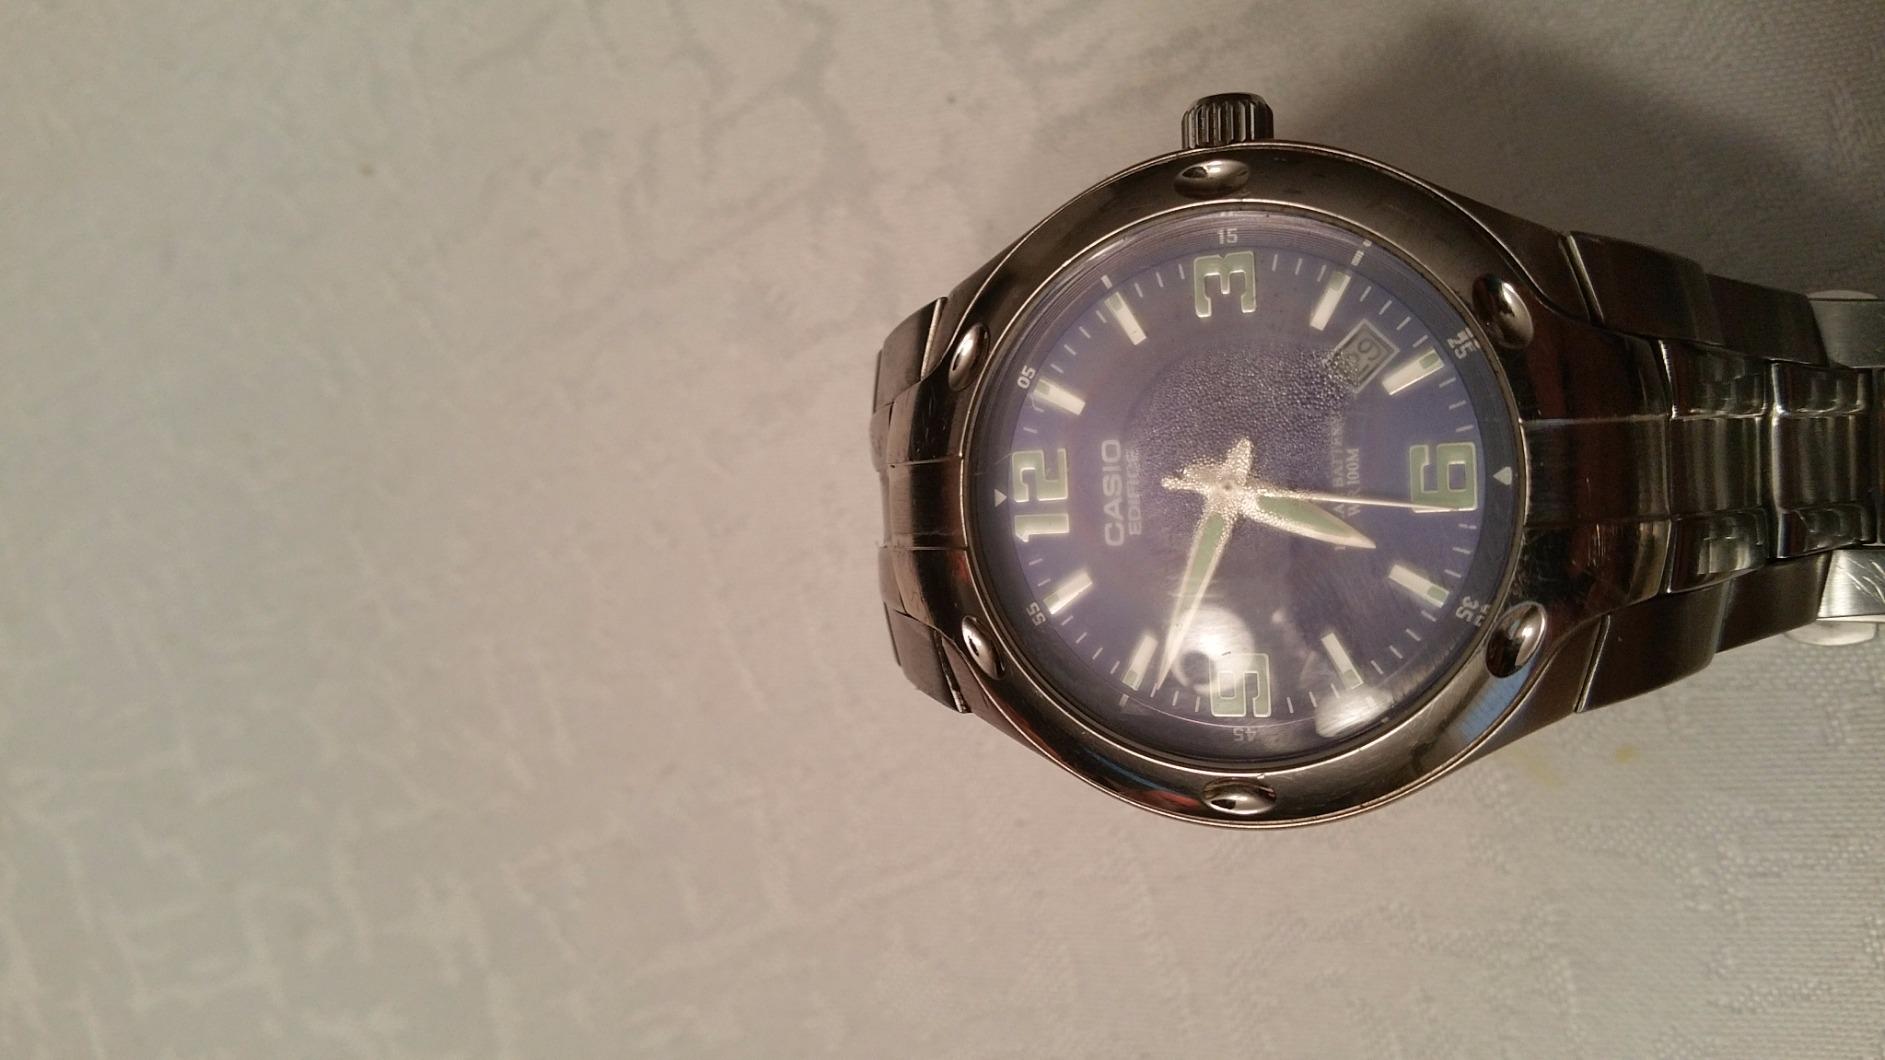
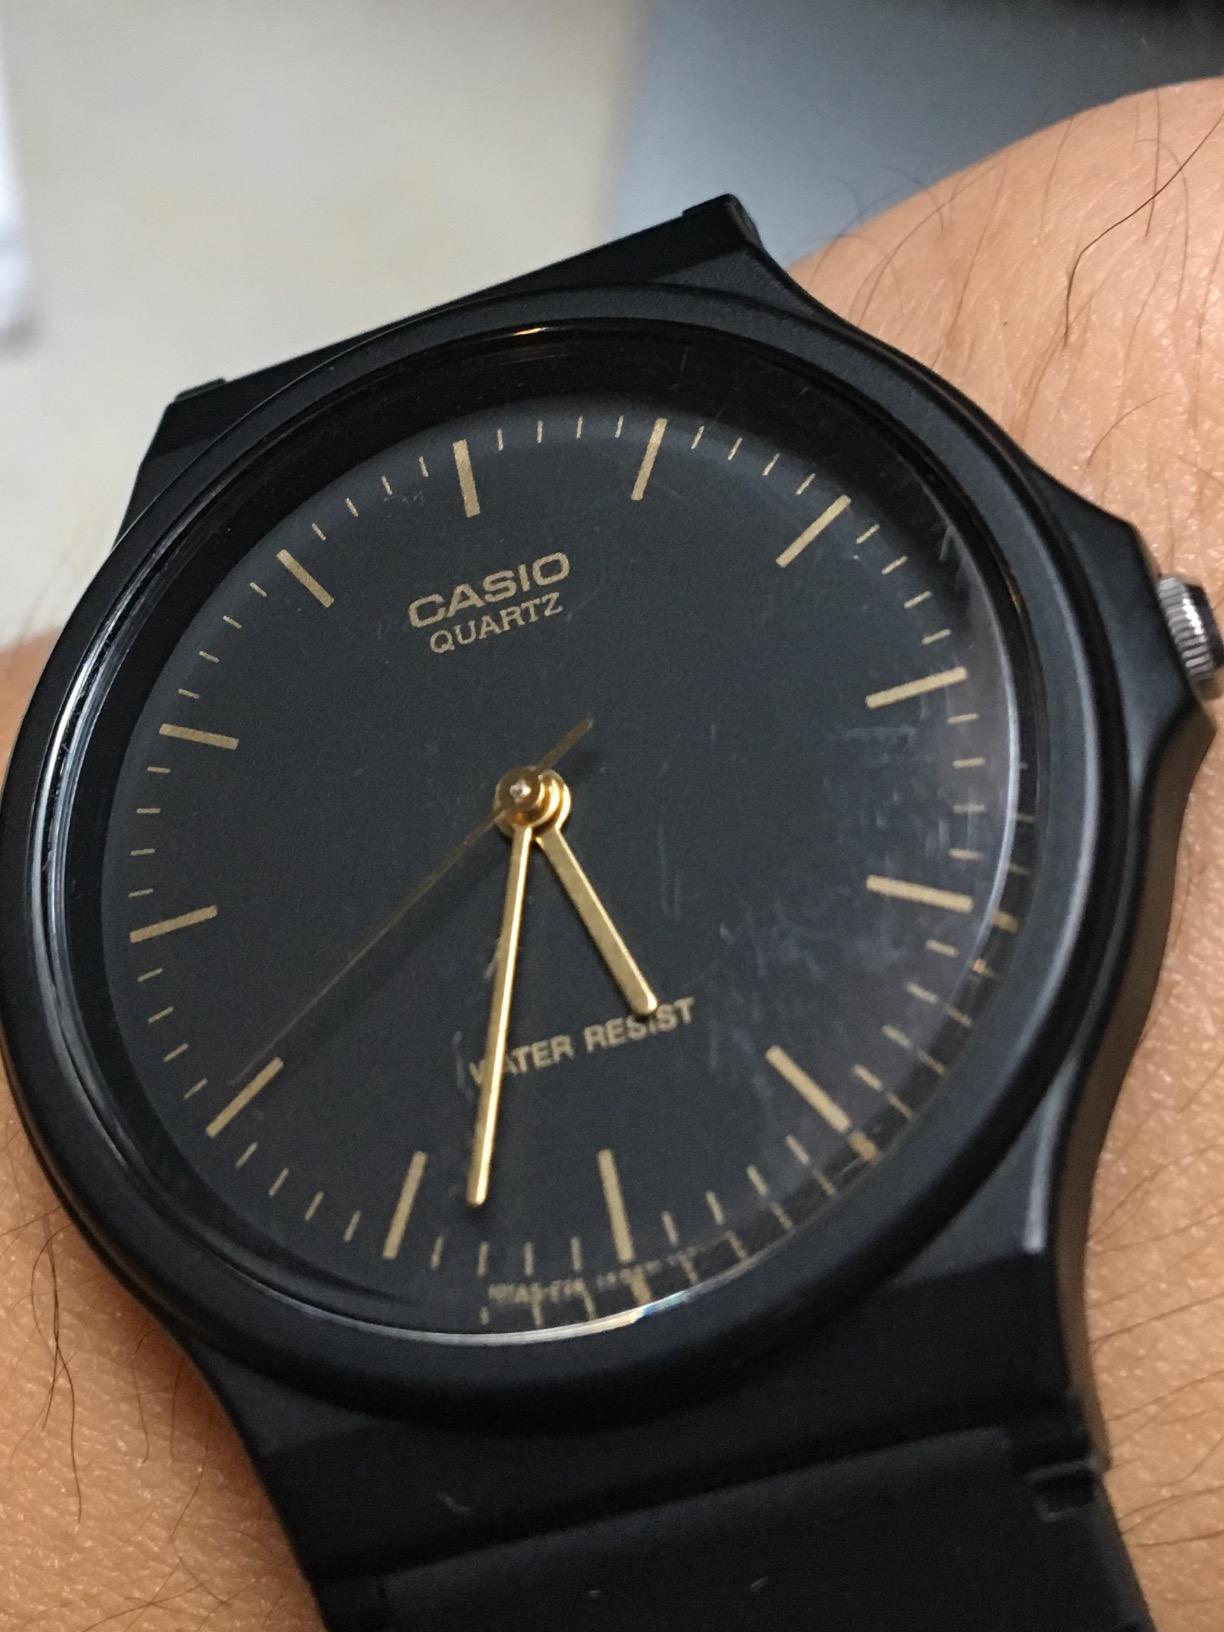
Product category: accessories_watch
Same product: no